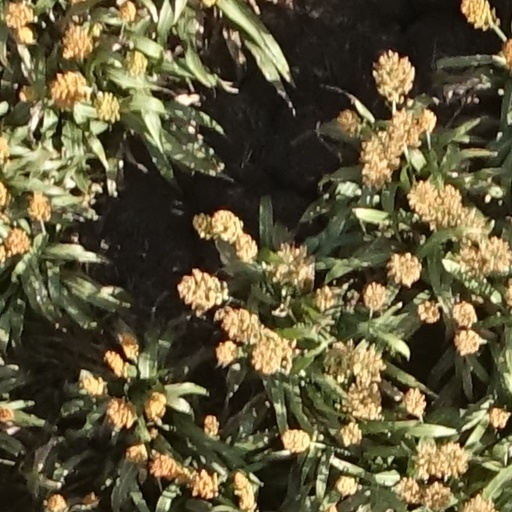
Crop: sorghum